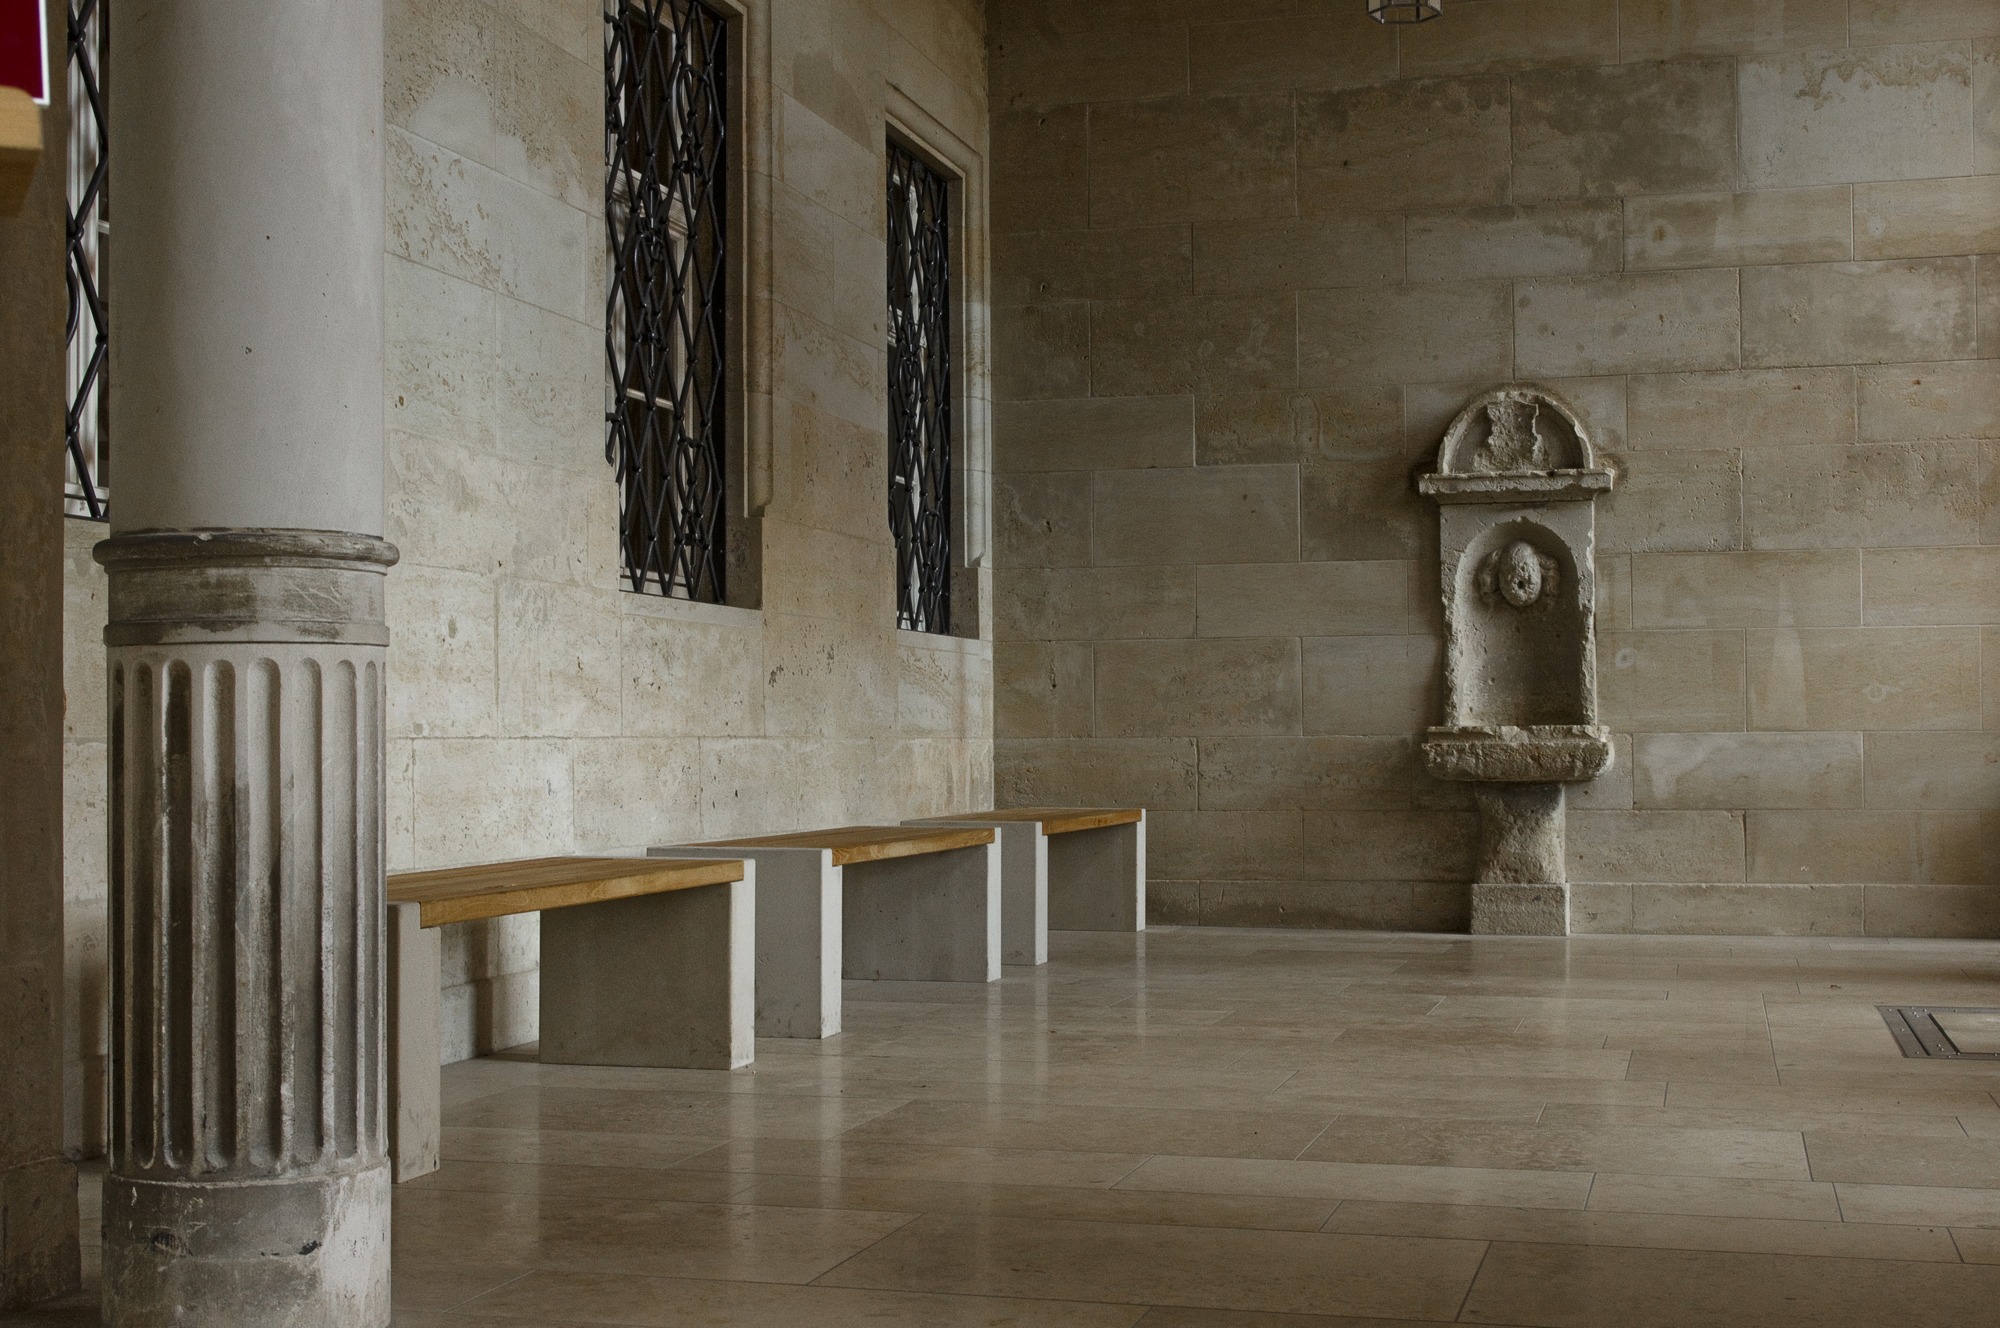
structure, wood, bench, floor, wall, column, museum, interior design, art, courtyard, temple, tourist attraction, lake dusia, the interior of the, art gallery, flooring, ancient history